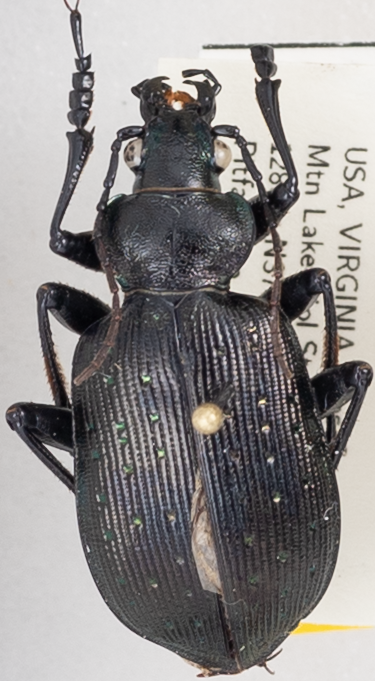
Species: Calosoma frigidum
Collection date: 2019-06-18 04:00:00
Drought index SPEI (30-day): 0.36
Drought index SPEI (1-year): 2.09
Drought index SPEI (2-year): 2.09